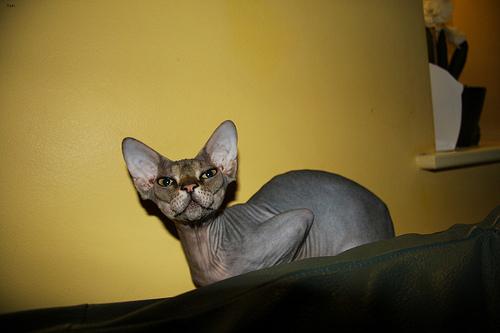
Breed: Sphynx